Souk El Trouk

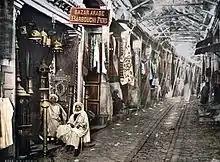
Photochrom of Souk El Trouk in 1899

Souk El Trouk is one of the souks of the medina of Tunis. It is specialized in clothing and embroidery trading.